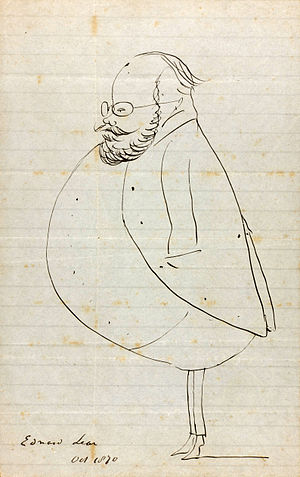
Edward Lear
Den britiske forfatter og illustrator Edward Lear (1870)
Edward Lear var en britisk forfatter, billedkunstner og illustrator. Lear er i dag mest kendt for sine mange limericks og nonsensvers, men han var også tegner og skrev flere rejseskildringer.